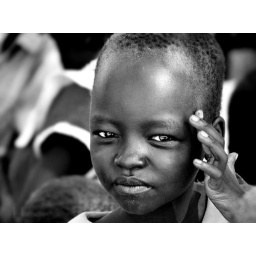
Juba girl in Black and white